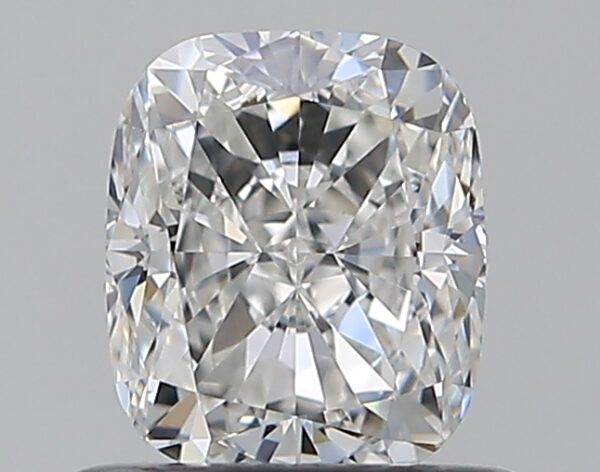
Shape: cushion
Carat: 0.7
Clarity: VVS1
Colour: F
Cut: VG
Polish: EX
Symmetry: VG
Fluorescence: N
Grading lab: GIA
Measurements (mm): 5.4 x 4.57 x 3.23